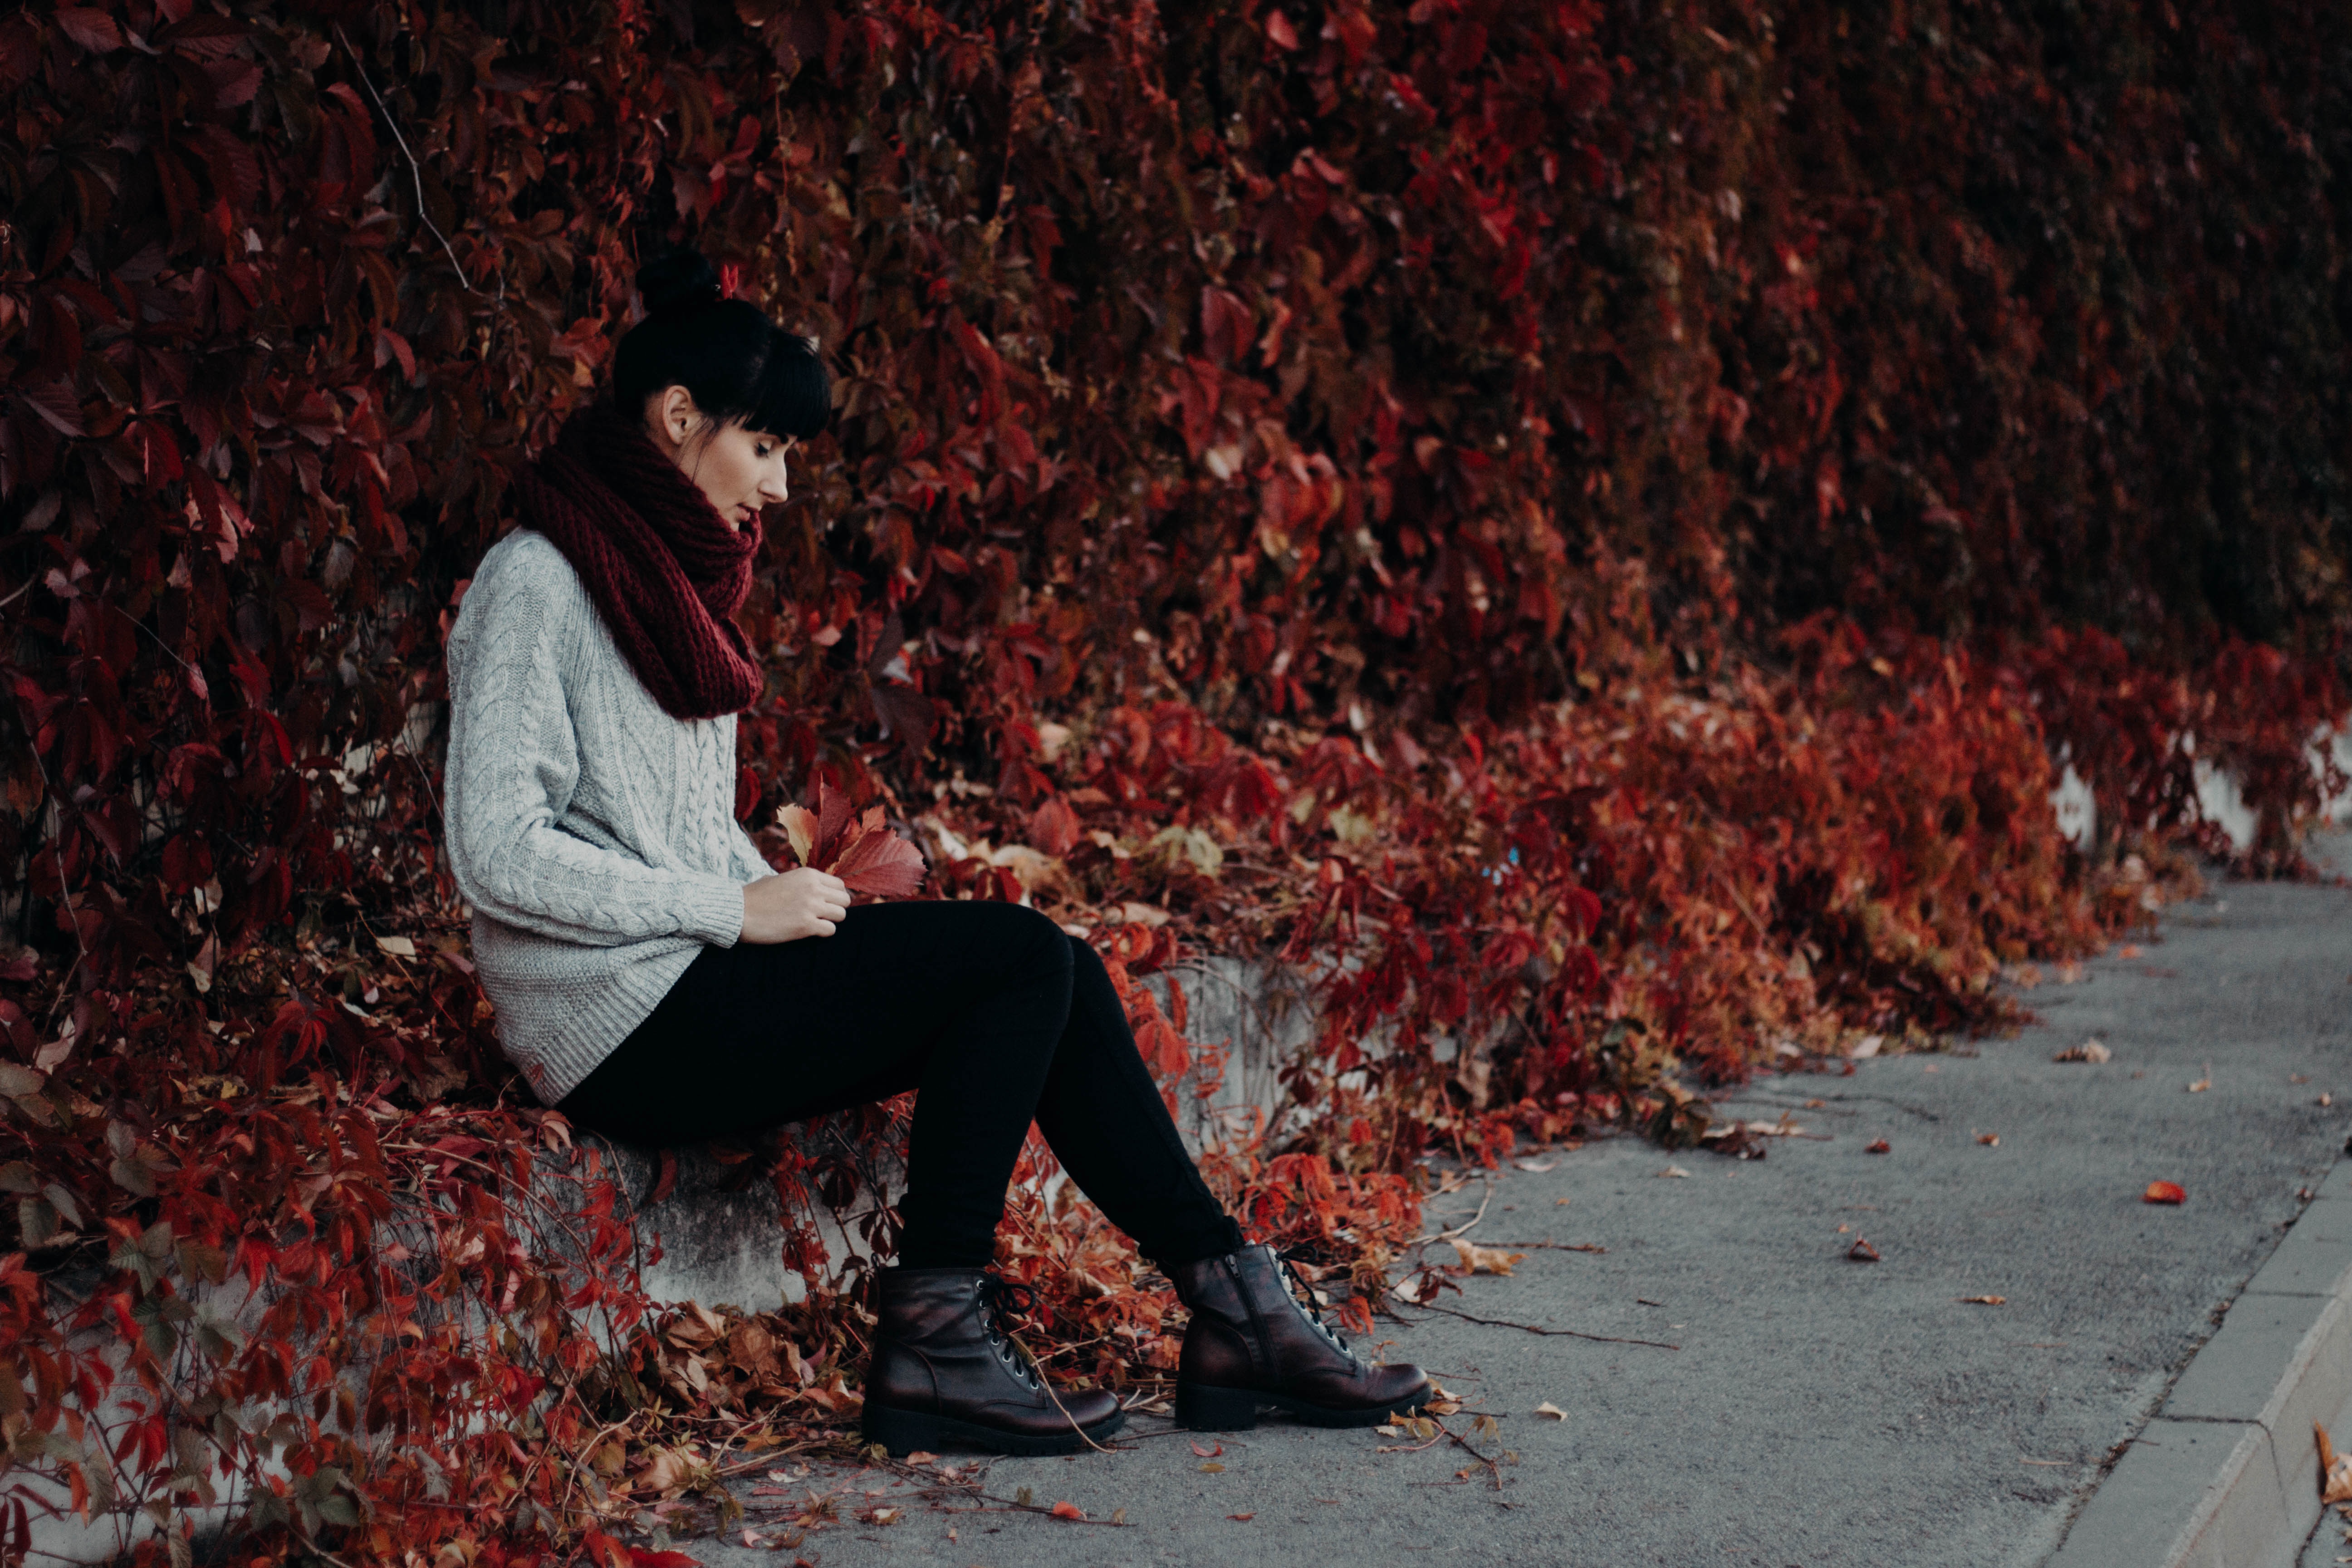
red, leaf, tree, sitting, autumn, human, photography, night, plant, pattern, Tints and shades, street, carmine, shoe